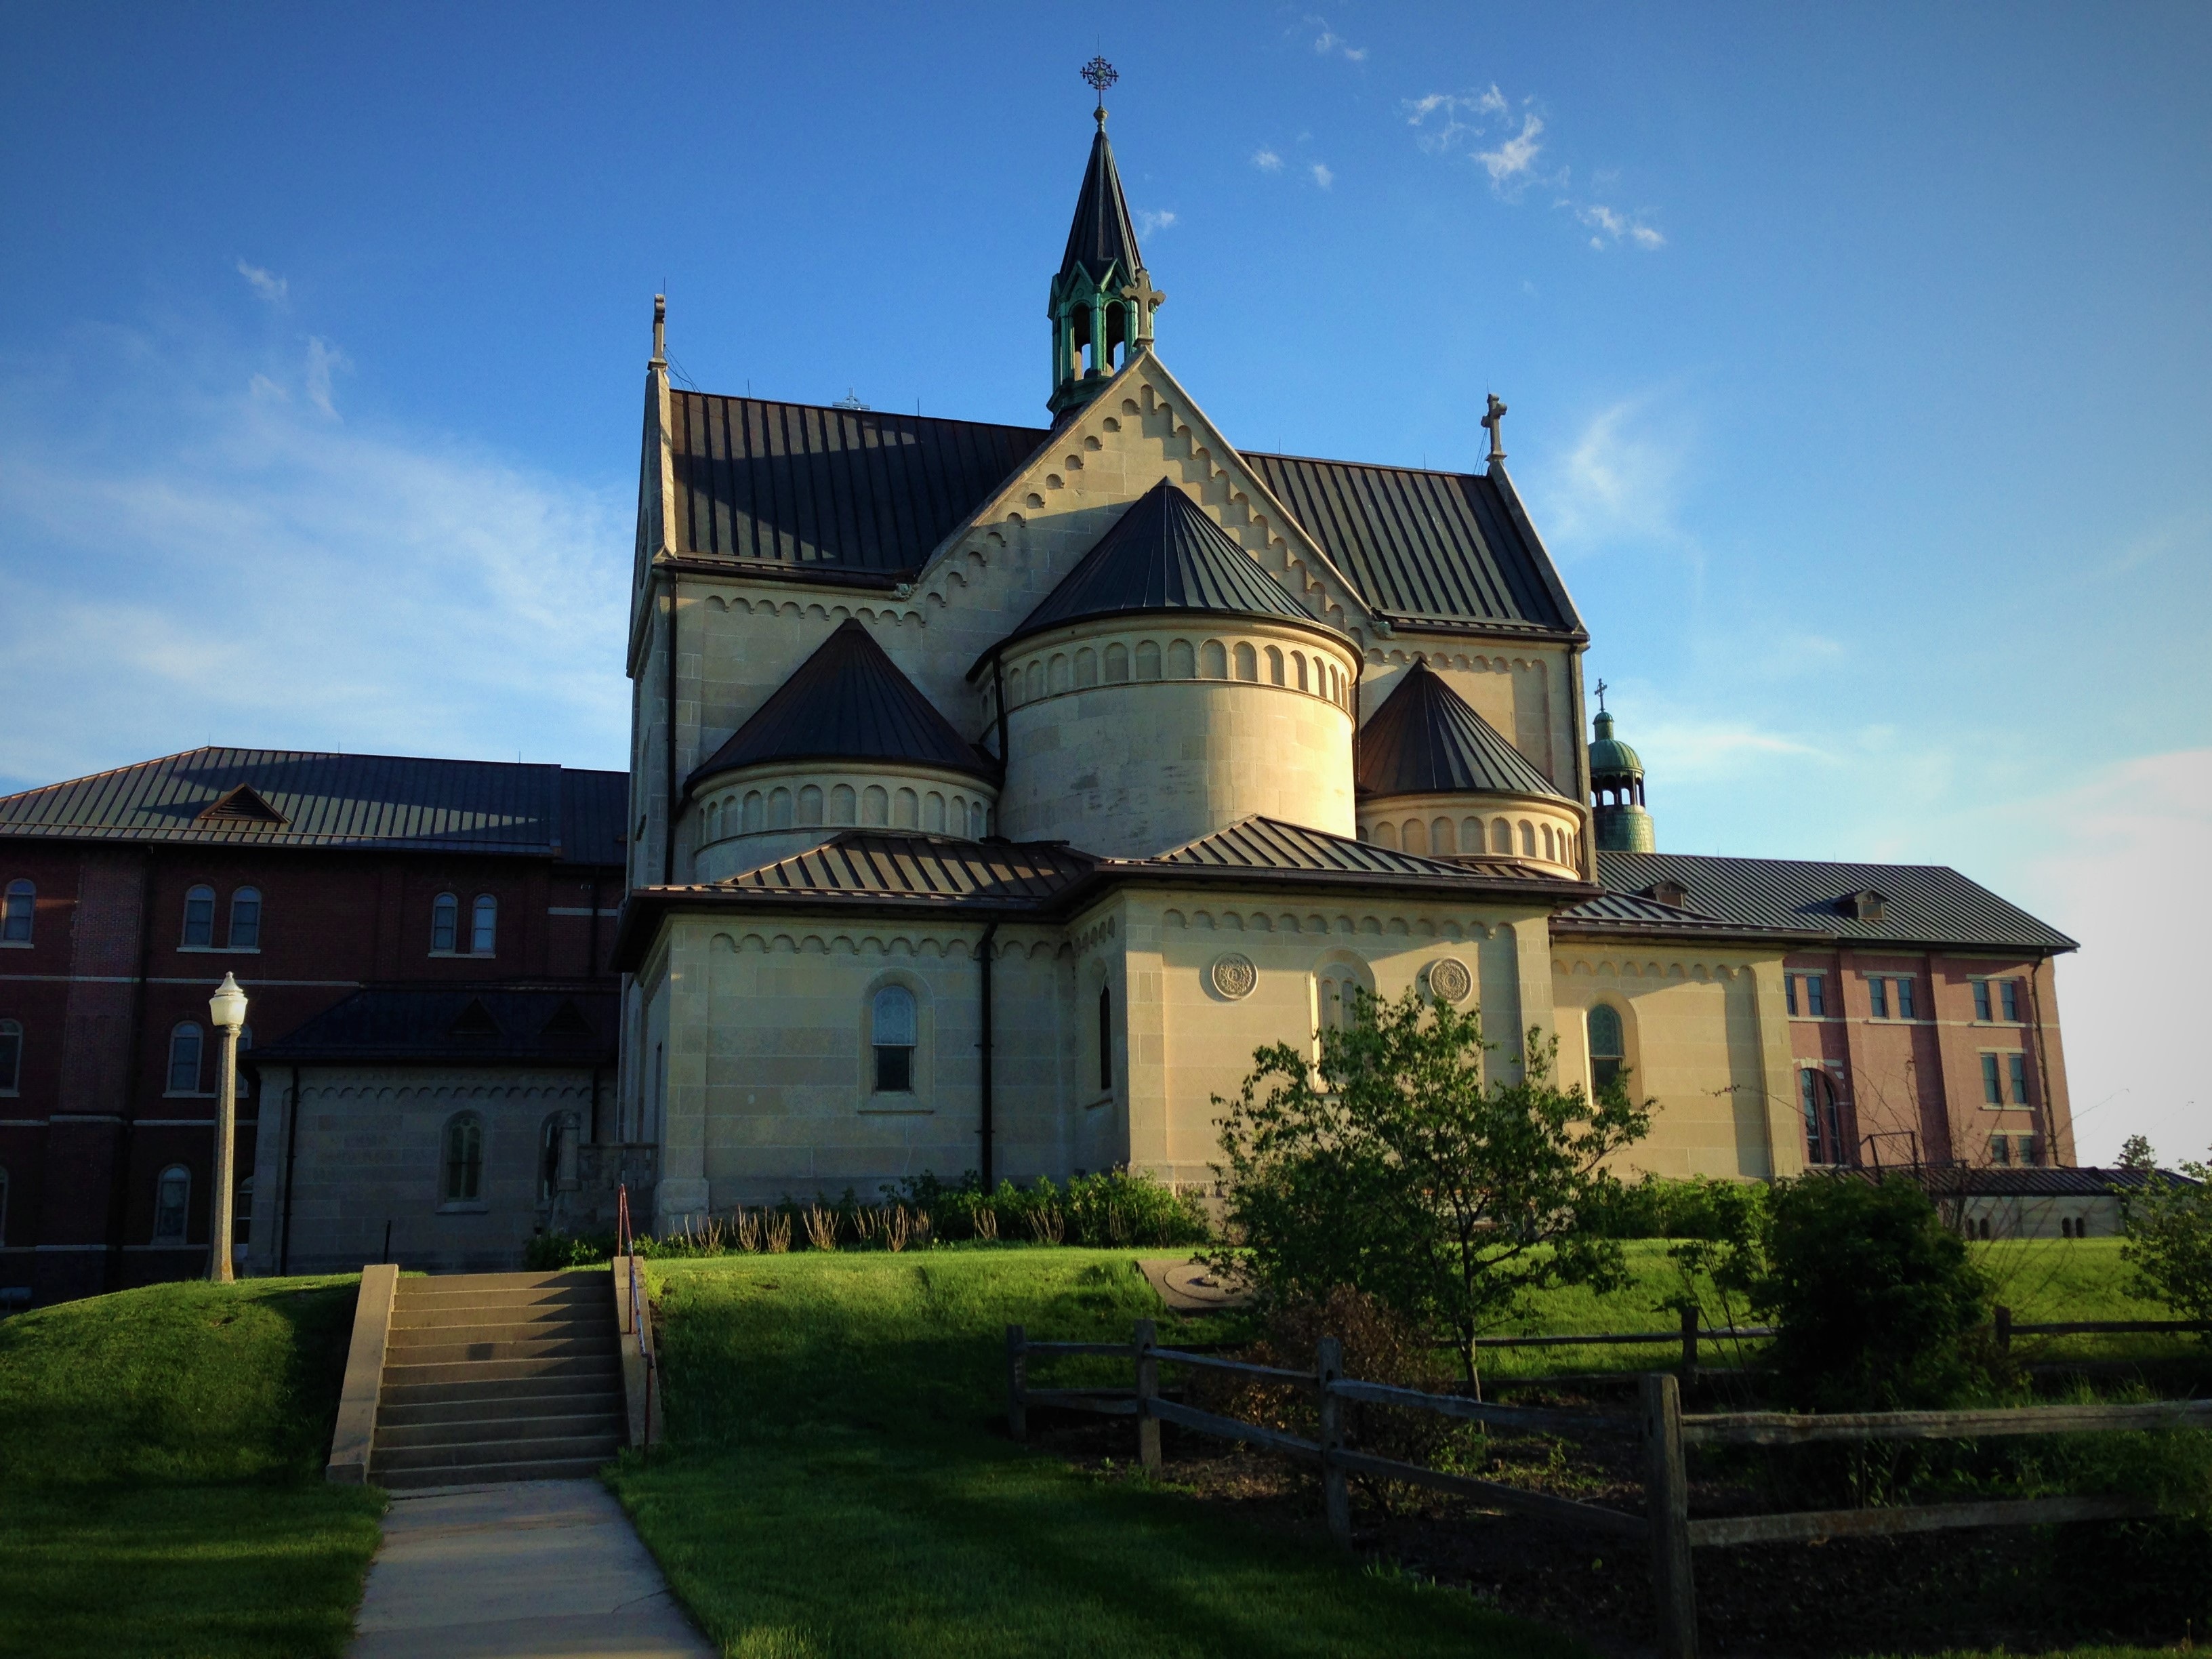
architecture, villa, mansion, house, building, chateau, home, facade, property, church, chapel, exterior, christian, place of worship, religious, monastery, christianity, historical, estate, manor house